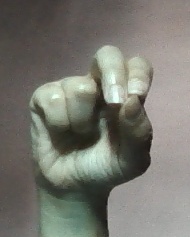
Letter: gaaf